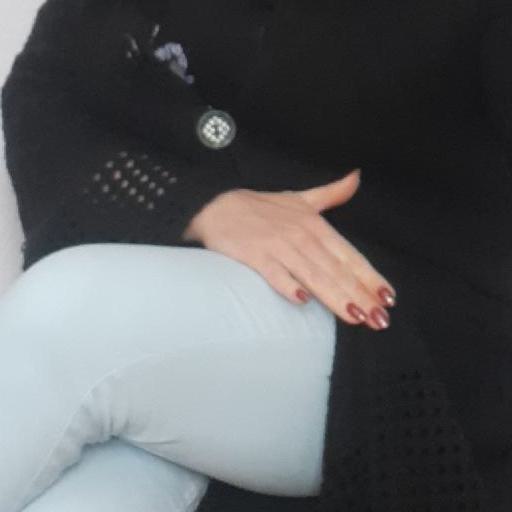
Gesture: no_gesture